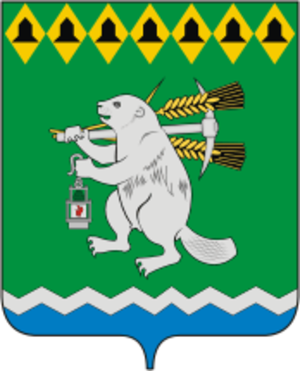
Artiomovski est une ville de l'oblast de Sverdlovsk, en Russie. Sa population s'élevait à 31 557 habitants en 2014.